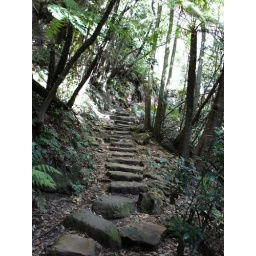
This was at the blue mountains - i was so fascinated by all the pathways and rock steps